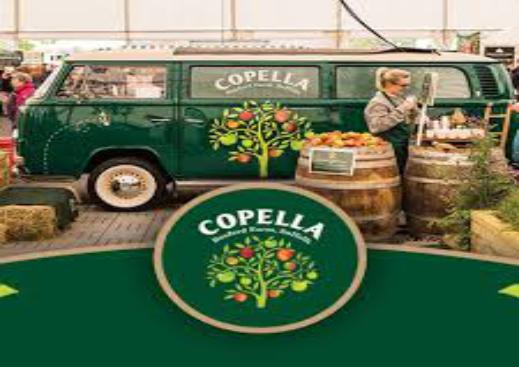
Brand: copella
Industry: Food